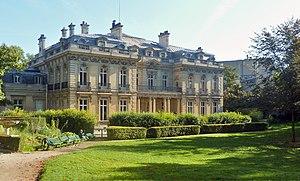
L’hôtel Salomon de Rothschild est un hôtel particulier situé au 11, rue Berryer, dans le 8ᵉ arrondissement de Paris.
L'assassinat de Paul Doumer, 14ᵉ président de la République française, est perpétré le 6 mai 1932 à l'hôtel Salomon de Rothschild, à Paris. Le président meurt le lendemain matin, à l'aube, des suites de ses blessures. Son assassin, Pavel Gorgoulov dit Paul Gorgulov, un immigré fascisant, est condamné à mort et exécuté.